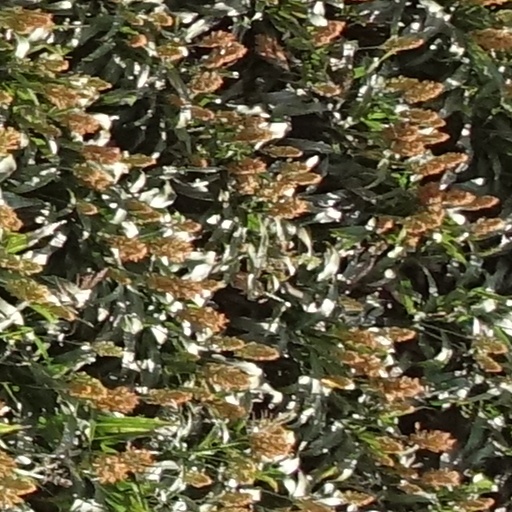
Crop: sorghum